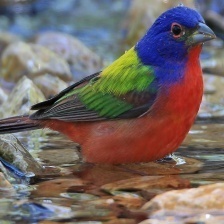
Species: PAINTED BUNTING
Scientific name: PASSERINA CIRIS
ImageNet parent category: indigo_bunting